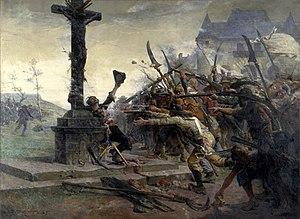
La Roche-Bernard [la ʁɔʃ bɛʁnaʁ] est une commune française, chef-lieu du canton de La Roche-Bernard, située dans le département du Morbihan et la région Bretagne. Elle fait partie des douze communes de l'intercommunalité Arc Sud Bretagne et de l'arrondissement de Vannes.
De nombreux massacres furent commis pendant la guerre de Vendée et de la Chouannerie contre des prisonniers de guerre et des civils. L'ensemble des exactions fit, entre 1792 et 1801, de plusieurs dizaines de milliers à peut-être plus de 100 000 victimes. La guerre fut particulièrement brutale et meurtrière de l'automne 1793 au printemps 1794 lors de la Virée de Galerne et des colonnes infernales.